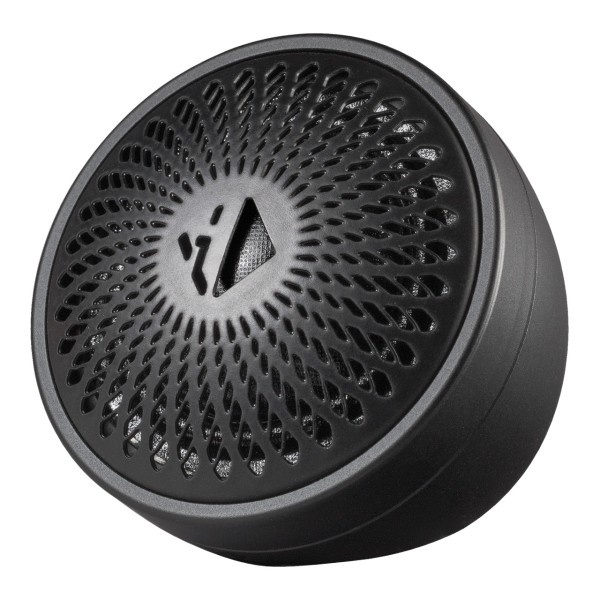
HELIX PR ATP25 - 1" Aluminum Tweeter Pod Pair | PURE R-Series
Overview Our 1“ / 25 mm premium tweeter pods from anodized aluminum are the perfect addition to the HELIX PR T25-S tweeter. Thanks to its discreet and elegant design, a seamless integration into the vehicle interior seems effortless. The various mounting options offer diverse possibilities for sound-optimized installation. Whether on the A-pillar or the dashboard: this mounting case allows you to tailor the ultimate audio experience to your individual preferences. Features 1” / 25 mm Premium tweeter pods made of high-quality anodized aluminum for elegant integration into the vehicle interior Multiple mounting options for acoustically optimized installation, such as on the A-pillar or on the dashboard Suitable for the 1” / 25 mm premium tweeter of the PURE R-Series (PR T25-S) Delivery without tweeters and grilles Technical data Dimensions see data sheet Compatibility PR ATP25 Scope of delivery 2 x Aluminum tweeter pod 1 x Mounting material
Brand: Helix
Category: Vehicles & Parts > Vehicle Parts & Accessories > Motor Vehicle Electronics > Motor Vehicle Speakers > Tweeters